Black Hole Initiative

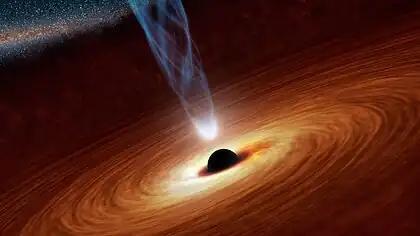

The Black Hole Initiative (BHI) is an interdisciplinary center at Harvard University that includes the fields of astronomy, physics, and philosophy, and is claimed to be the first center in the world to focus on the study of black holes. Principal participants include Sheperd S. Doeleman, Peter Galison, Avi Loeb, Andrew Strominger and Shing-Tung Yau. The initiative also provides for the support of BHI Fellows, who receive financial support for three years while they carry out independent research related to black holes. The BHI inauguration was held on 18 April 2016 and attended by Stephen Hawking; related workshop events were held on 19 April 2016. Robbert Dijkgraaf created the mural for the BHI Inauguration.